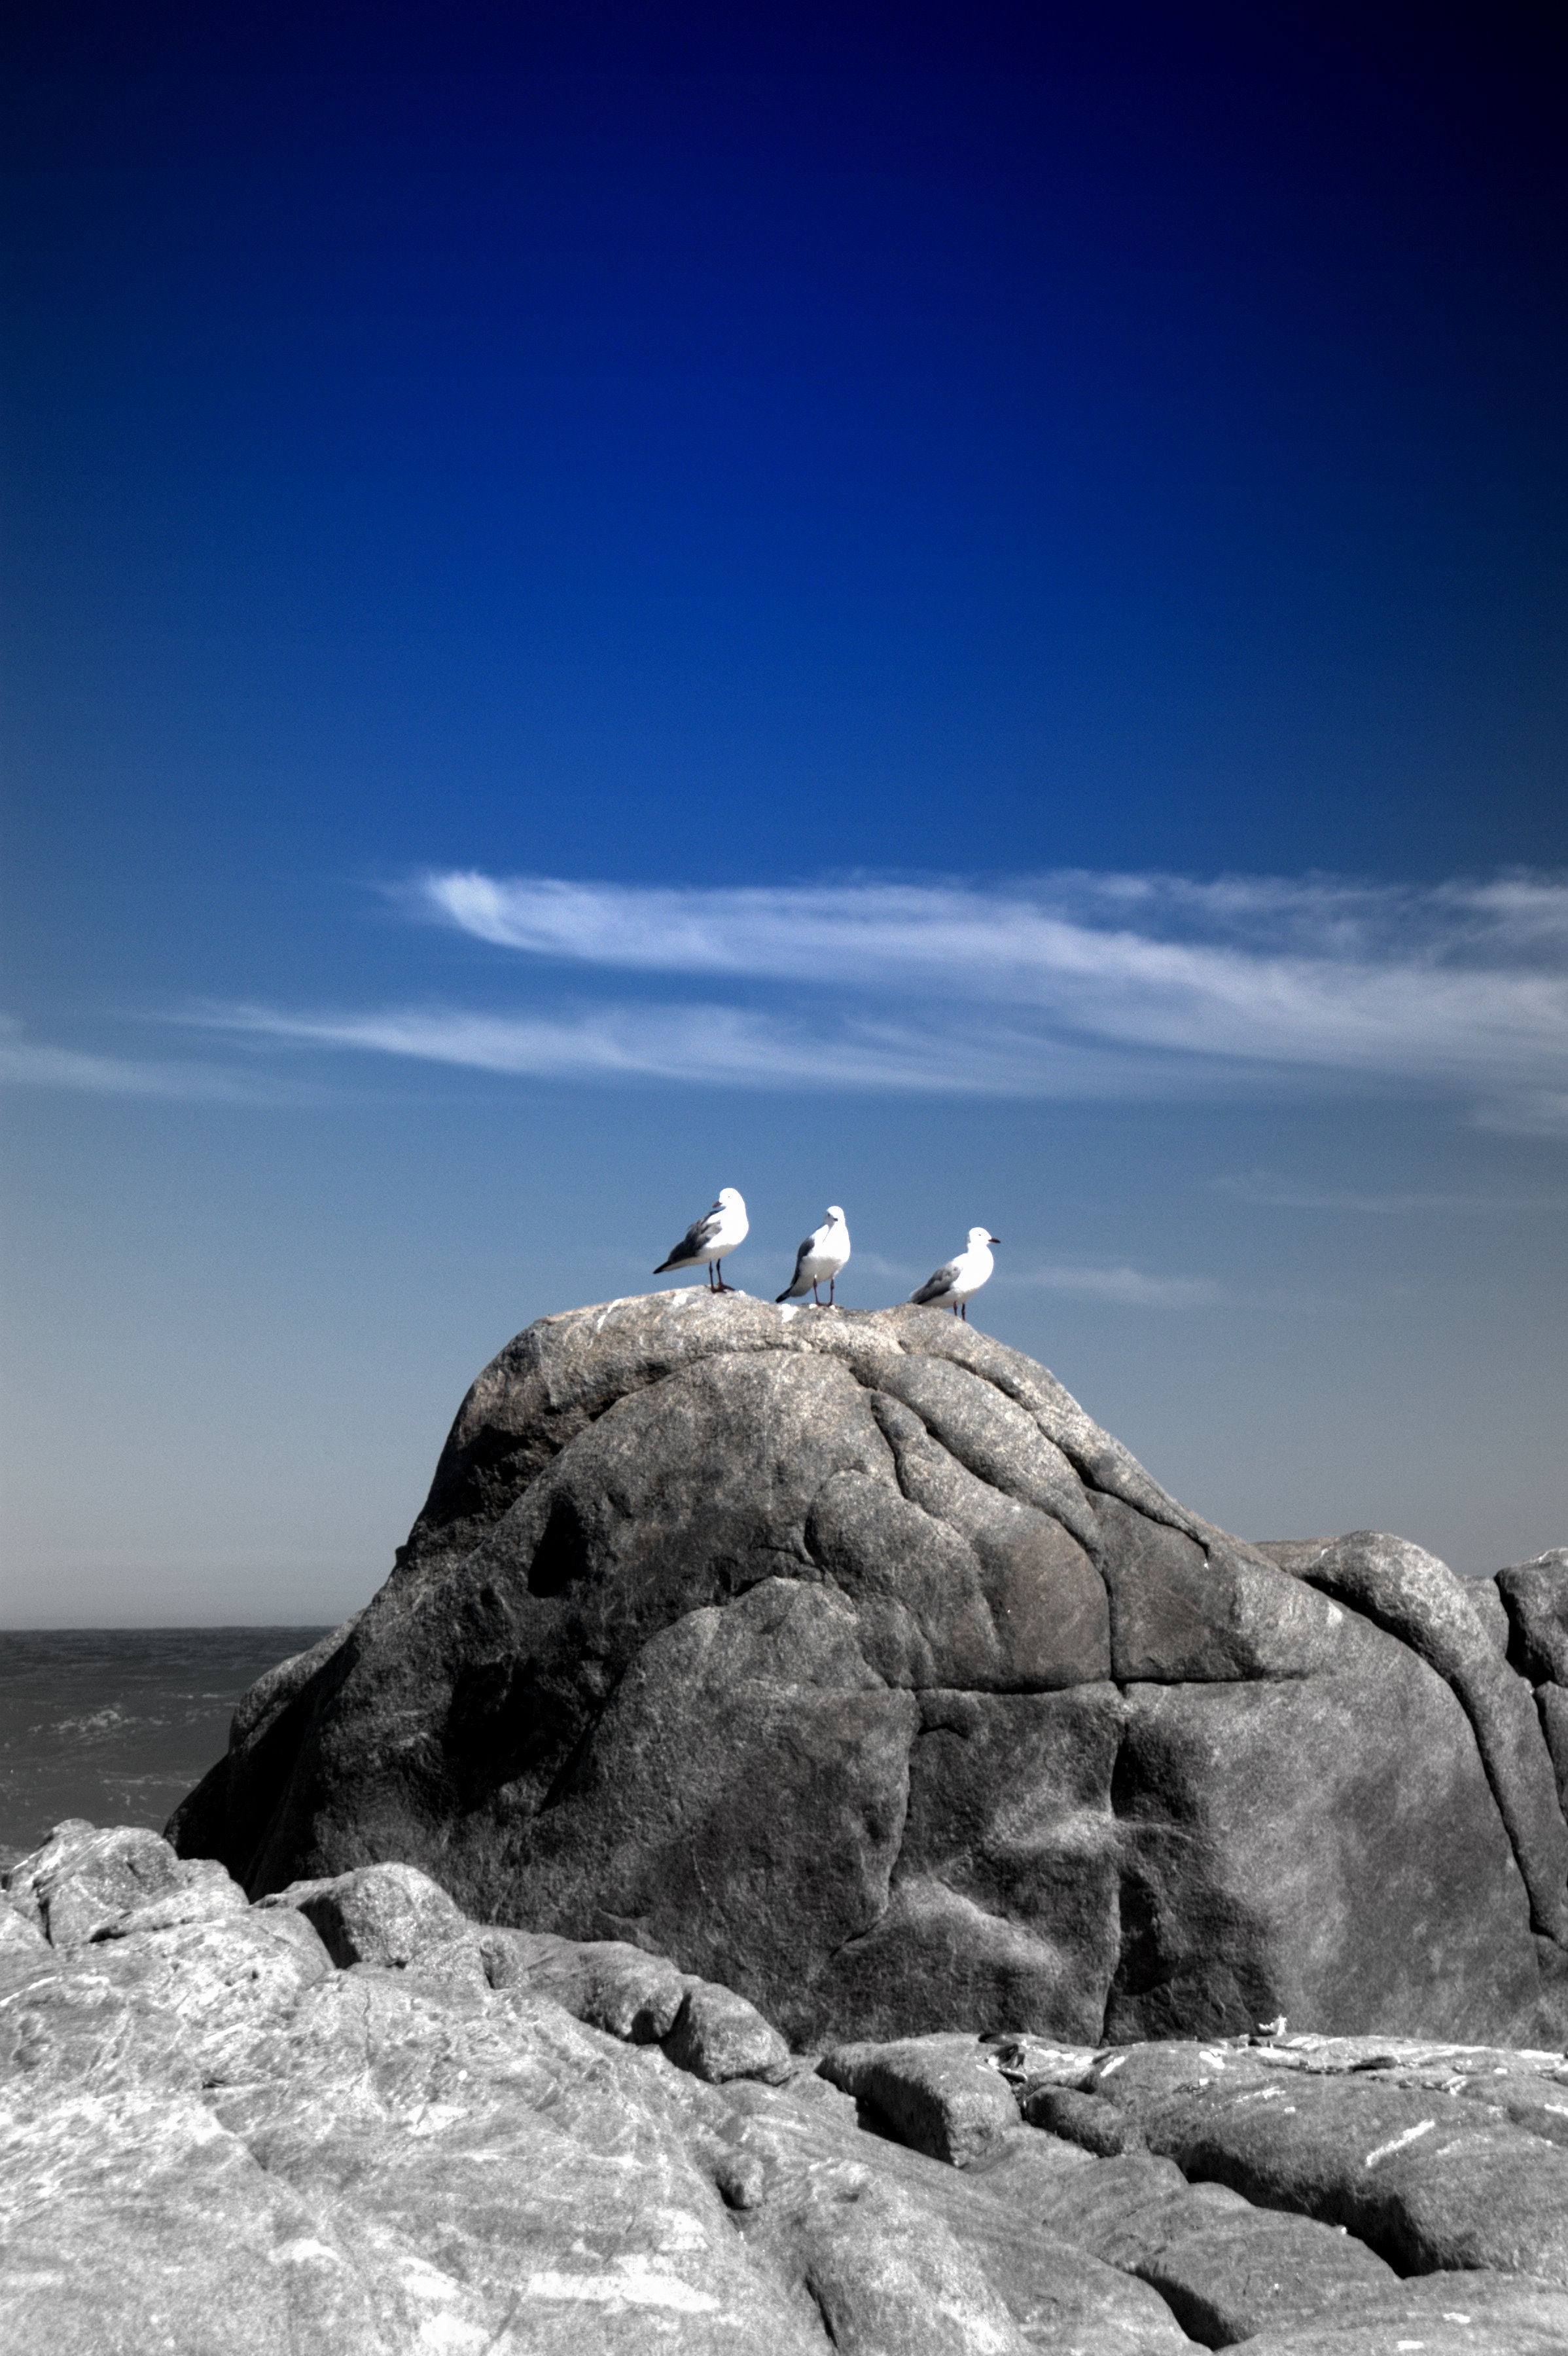
sky, sea, rock, seabird, ocean, calm, coast, photography, cloud, horizon, skerry, promontory, formation, klippe, gull, coastal and oceanic landforms, mountain, bird, tourism, gannet